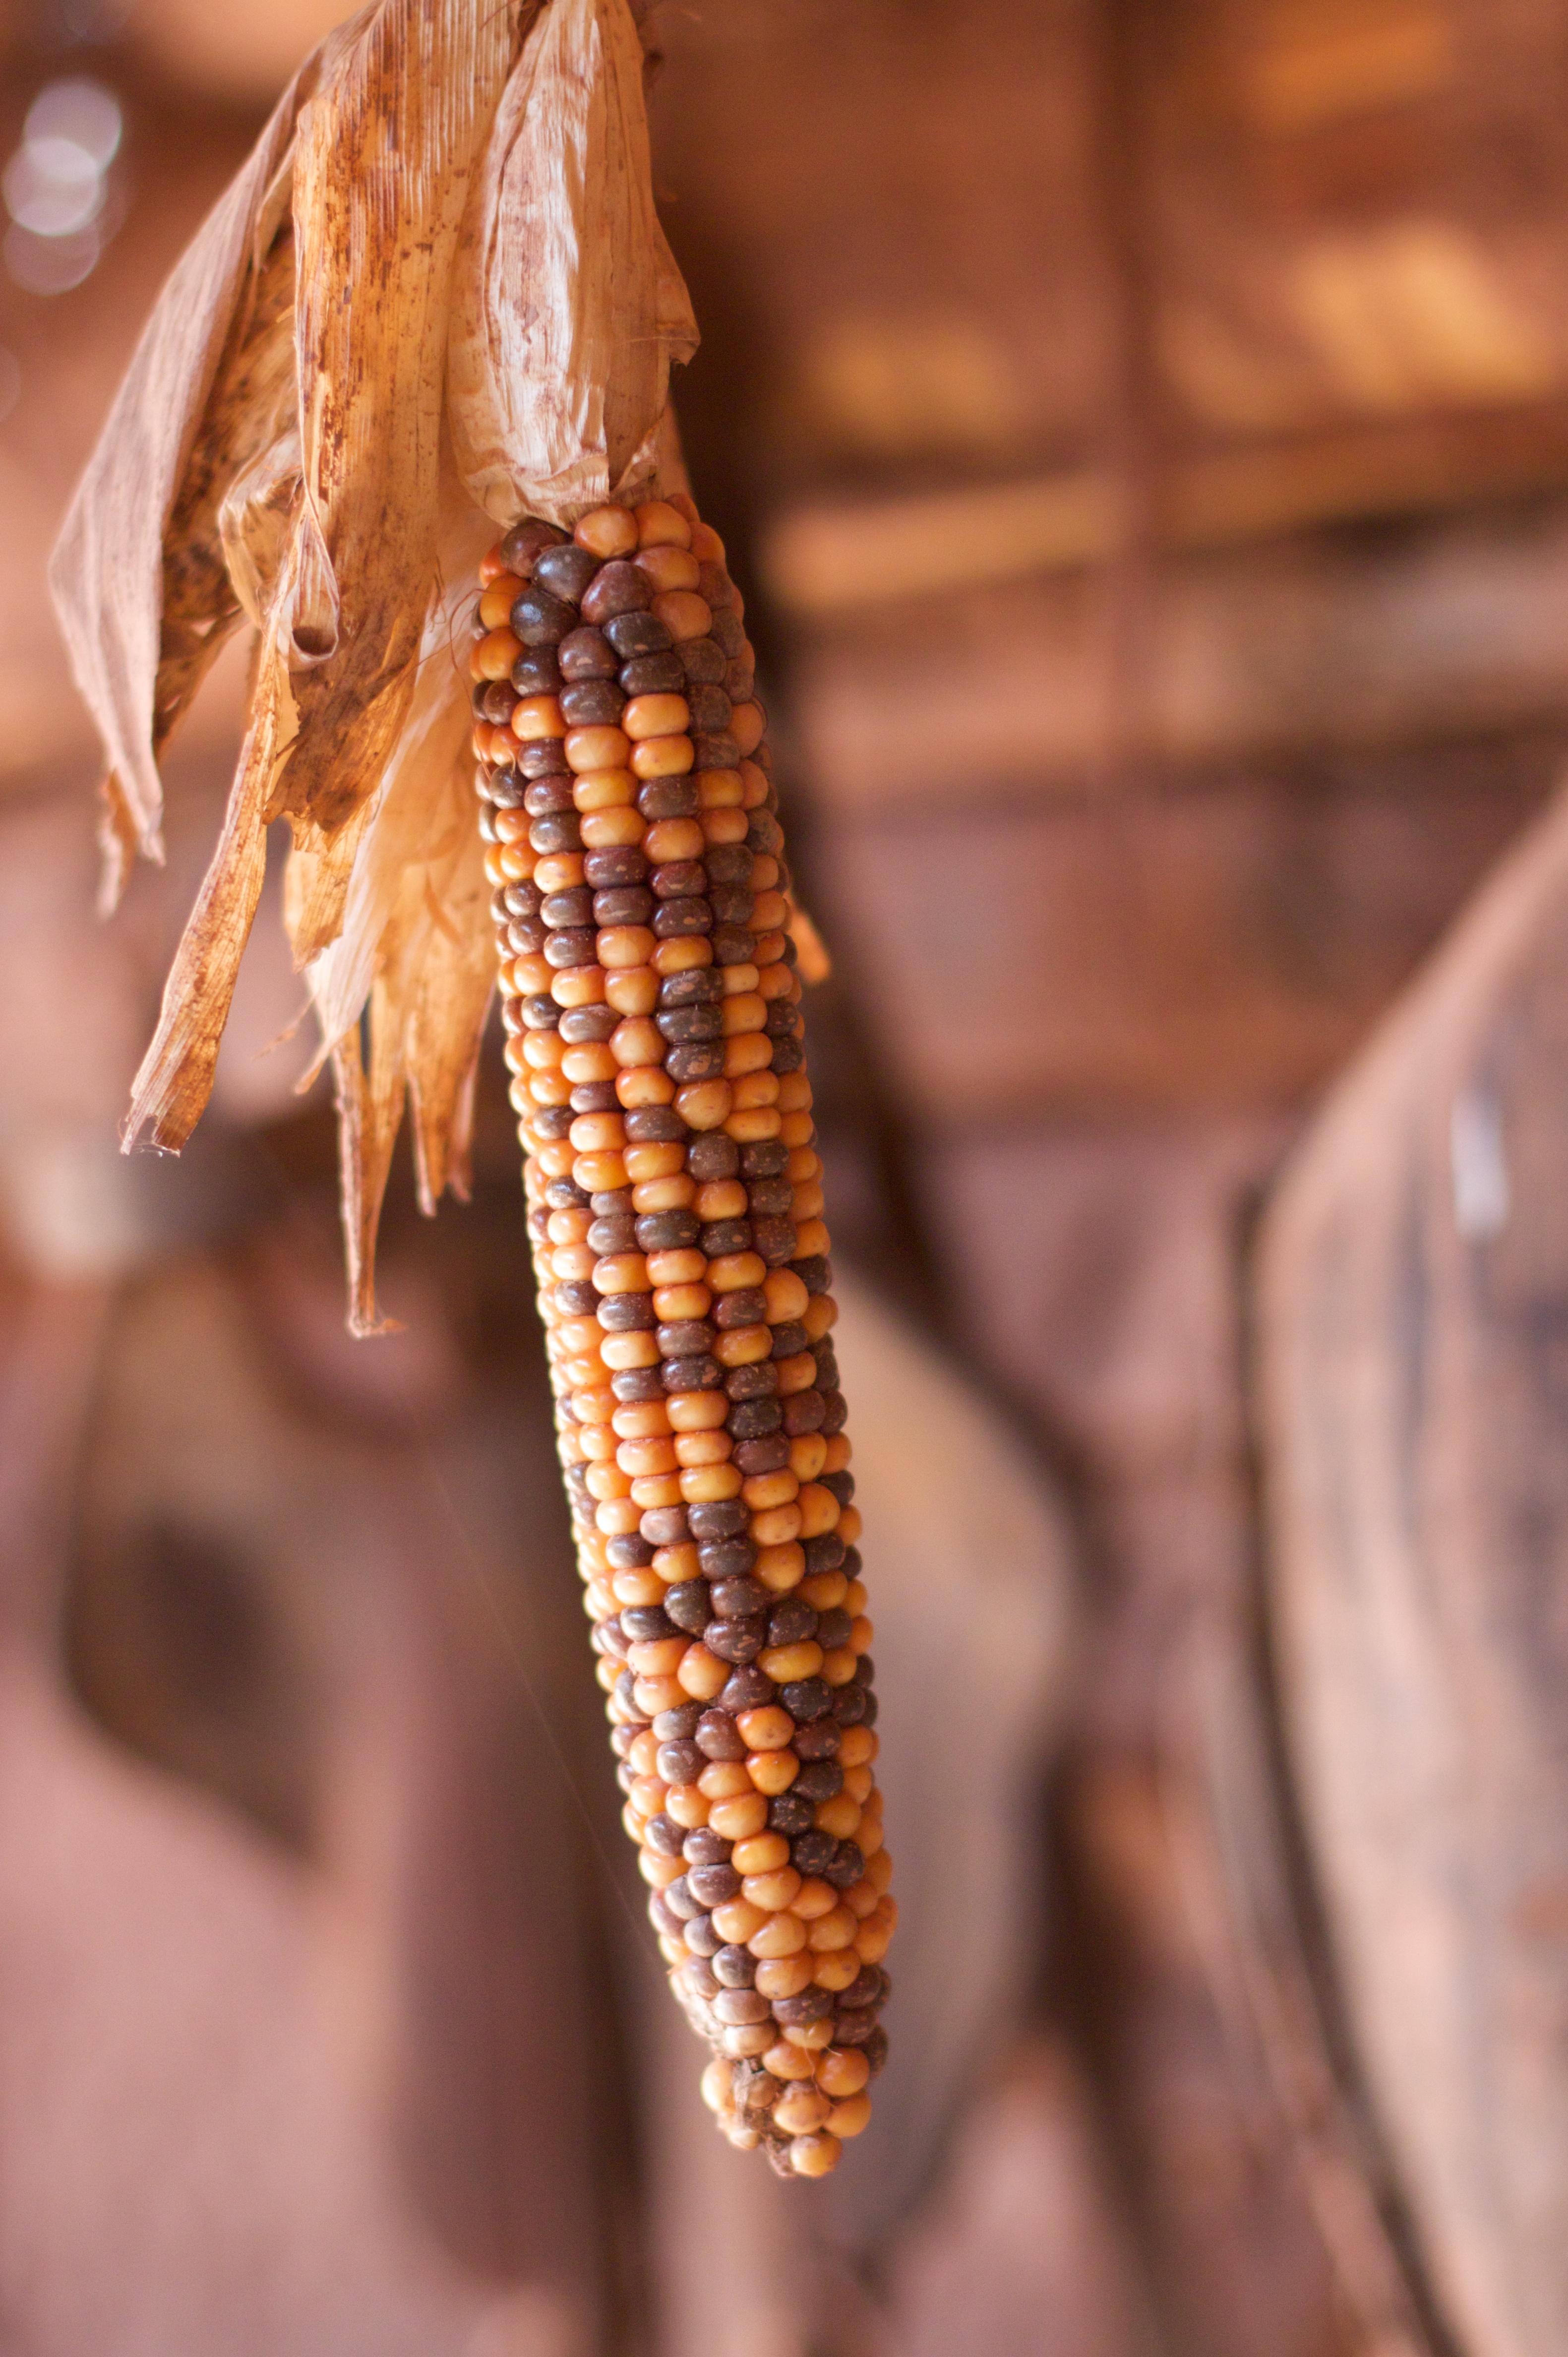
flower, food, insect, invertebrate, close up, rockartranch, macro photography, grass family